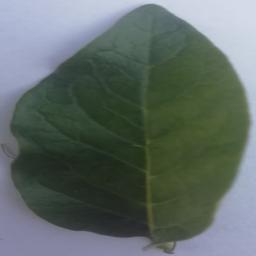
Label: Potato___Healthy